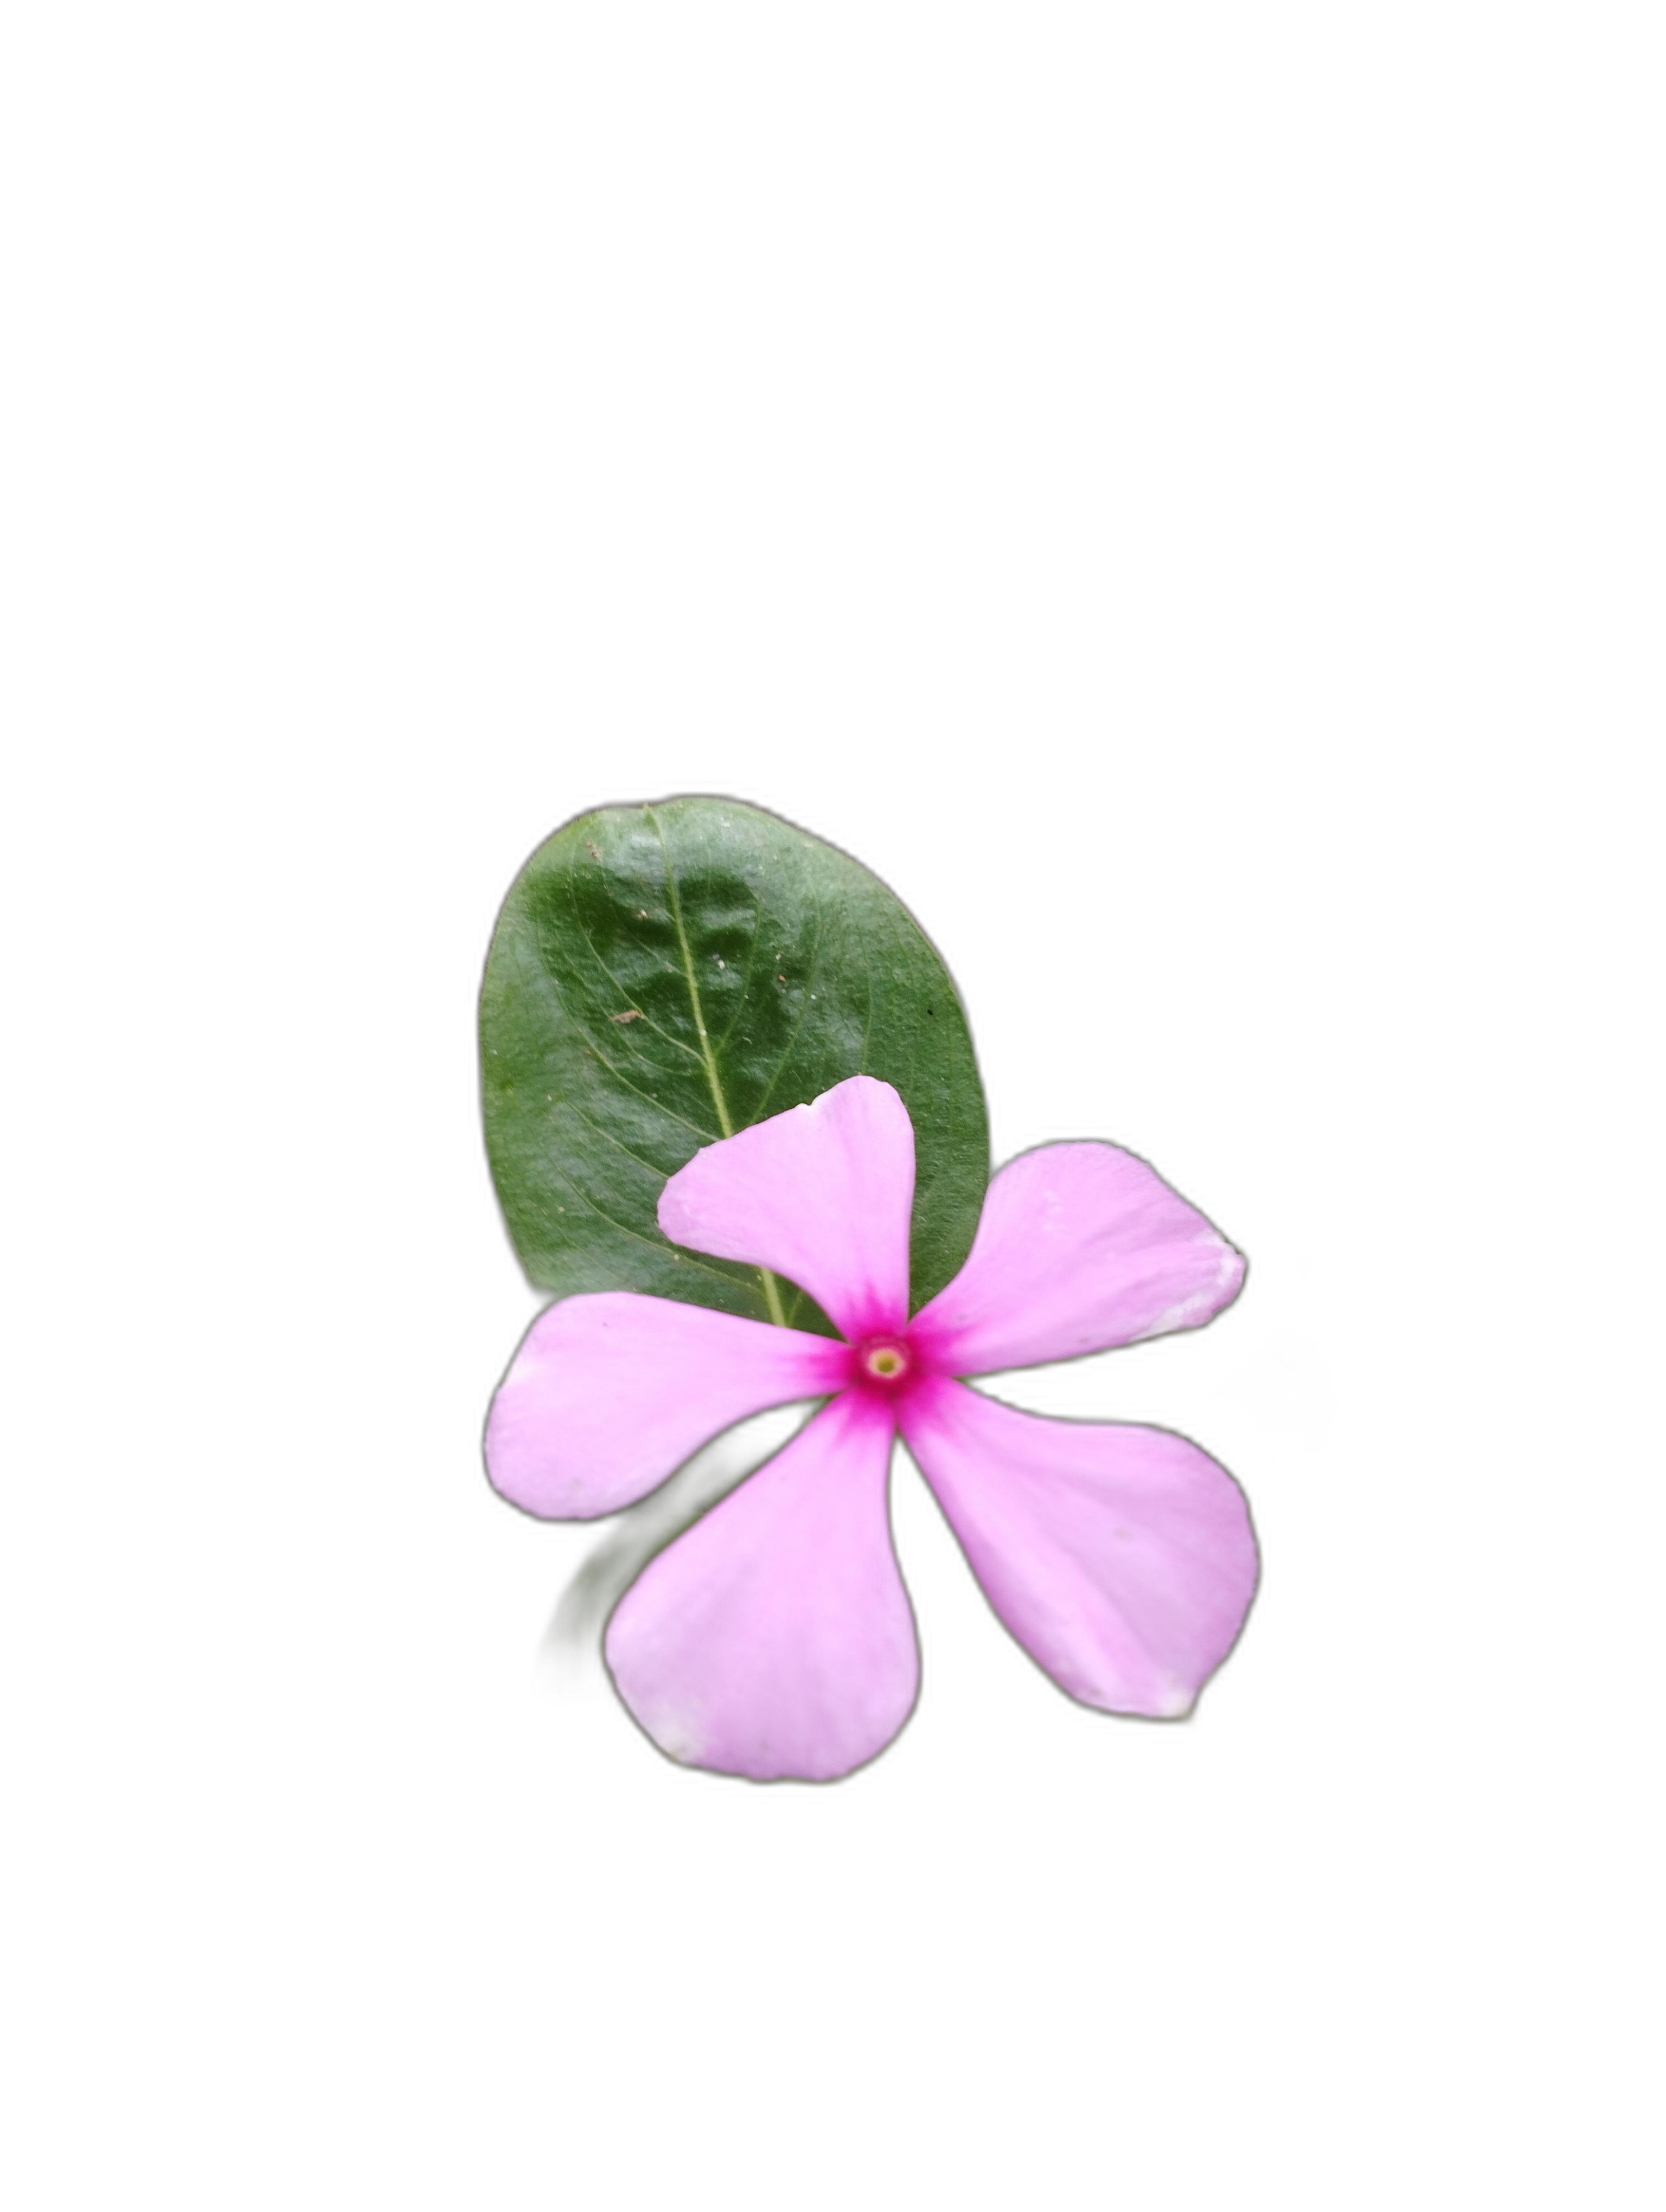
Label: Madagascar periwinkle